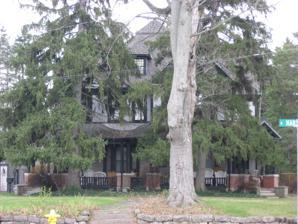
Building: John S. Bowers House
Country: United States of America
Year built: 1905
Historic house in Indiana, United States United States historic place John S. Bowers House U.S. National Register of Historic Places John S. Bowers House, November 2011 Show map of Adams County, Indiana Show map of Indiana Show map of the United States Location 104 Marshall St., Decatur, Indiana Coordinates 40°50′4″N 84°55′26″W / 40.83444°N 84.92389°W / 40.83444; -84.92389 Area 6.3 acres (2.5 ha) Built c. 1900 ( 1900 ) -1905 Architectural style Queen Anne, Tuscan Order NRHP reference No. 82000055 Added to NRHP March 5, 1982 John S. Bowers House is a historic home located at Decatur , Adams County, Indiana .  It was built between 1900 and 1905, and is a three-story, Queen Anne style frame dwelling with 14 rooms.  It sits on a stone foundation. It features stained glass and lead crystal windows and wraparound porch with Tuscan order columns.  It was built by John S. Bowers, who owned a local quarry . It was listed on the National Register of Historic Places in 1979. References